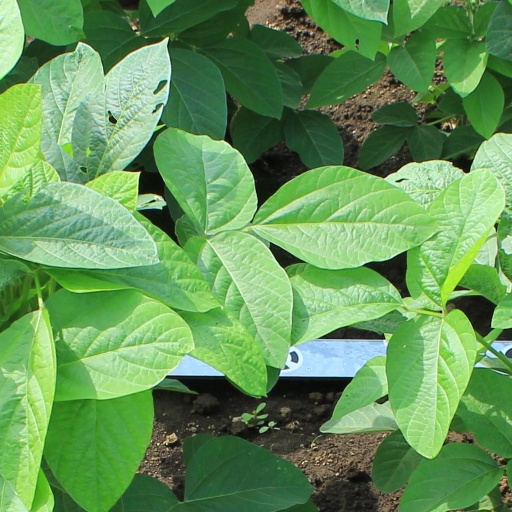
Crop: soybean